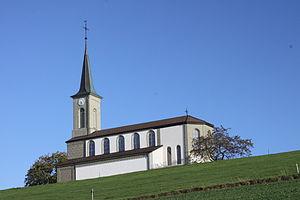
Église Saint-Maurice, Sur la Vellaz 84, Massonnens
Cette liste présente les biens culturels d'importance nationale dans le canton de Fribourg. Cette liste correspond à l'édition 2009 de l'Inventaire Suisse des biens culturels d'importance nationale pour le canton de Fribourg. Il est trié par commune et inclus : 205 bâtiments séparés, 14 collections, 18 sites archéologiques et un cas particulier.
Massonnens est une localité et une commune suisse du canton de Fribourg, située dans le district de la Glâne et dans l'Espace Mittelland.